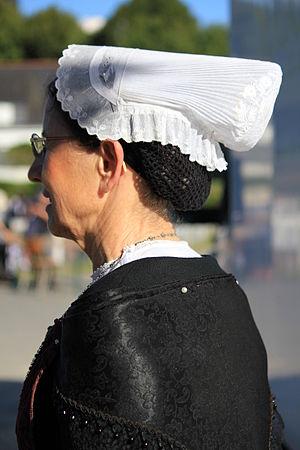
Cercle celtique Olivier de Clisson lors de la grande parade du festival interceltique de Lorient 2013. Coiffe du Pays du Vignoble nantais.
Le pays du Vignoble nantais est un pays traditionnel de Bretagne, subdivision du Pays Nantais, se situant au sud-est de la Loire-Atlantique, limitrophe avec le Maine-et-Loire à l'est et la Vendée au sud.